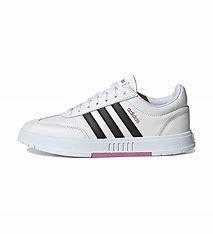
Brand: adidas
Model: neo Adidas NEO Gradas